Sky position (RA, Dec in degrees): 182.586, 21.172
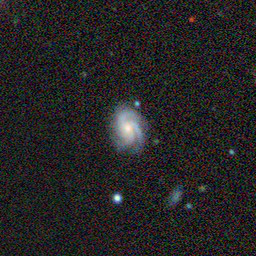
Galaxy morphology: Unbarred Loose Spiral Galaxies